Zheleznogorsk, Krasnoyarsk Krai

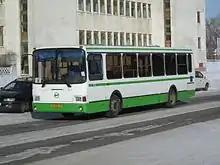
LiAZ-5256 bus

Zheleznogorsk is the location of the Krasnoyarsk Mining and Chemical Combine, a combine that played a significant role in the early Russian nuclear weapons production campaigns.